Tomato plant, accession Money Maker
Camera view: tilt-top (135 deg); turntable rotation: 210 degrees
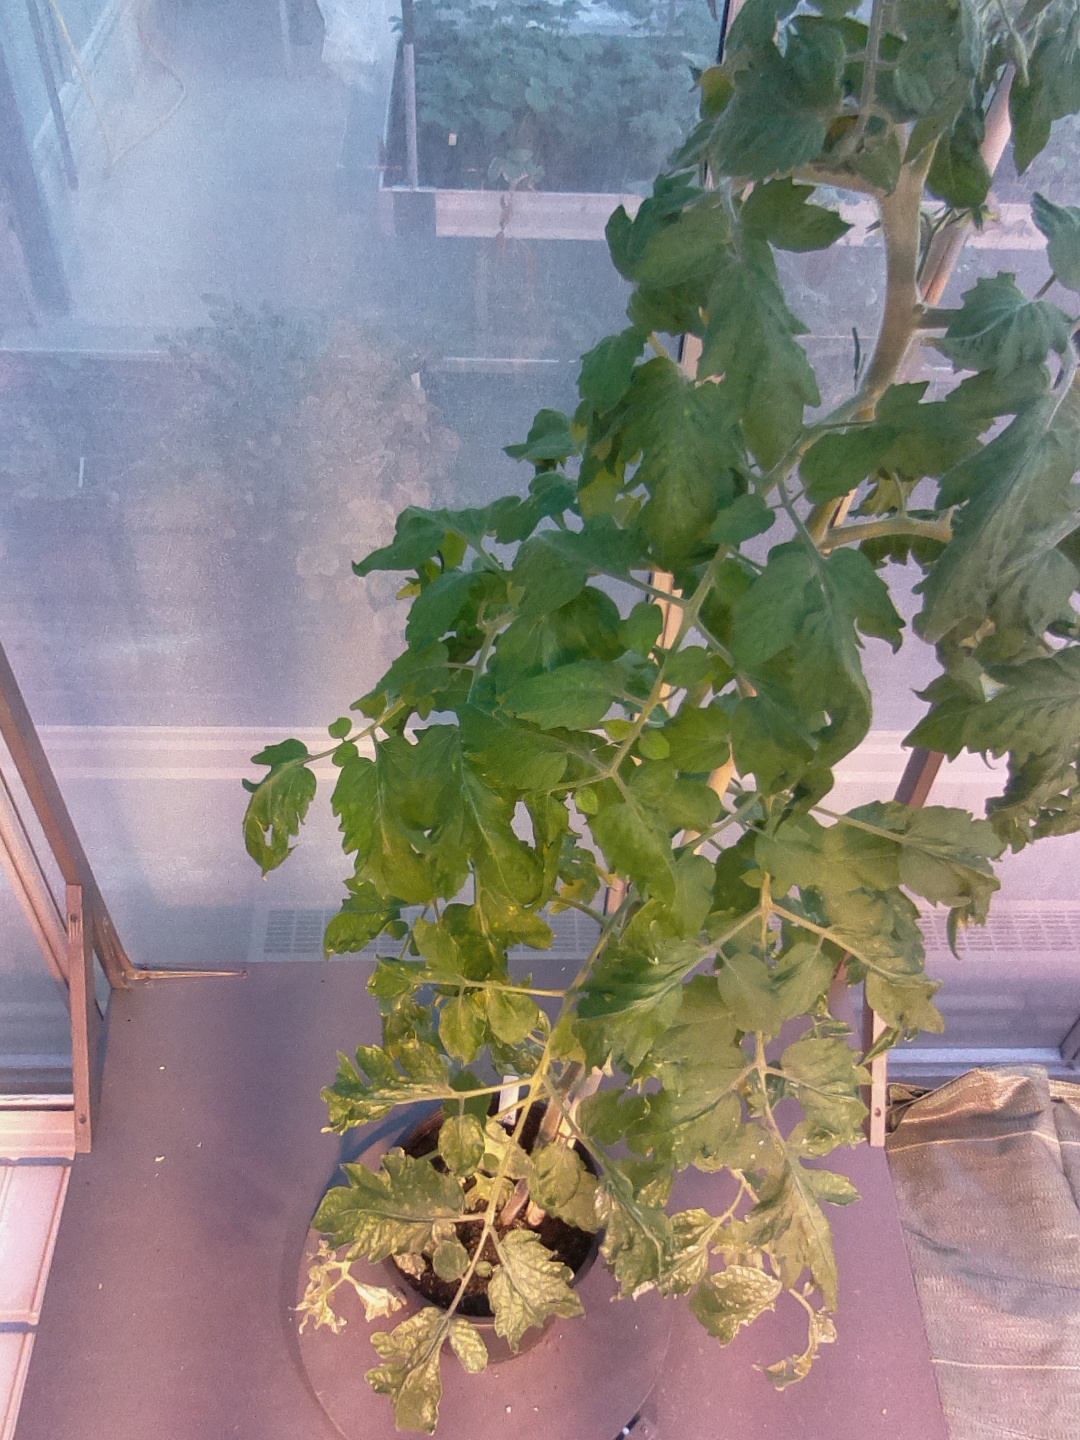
BBCH growth stage 70: Fruits at the main stem or branches visibles